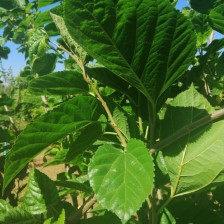
Variety: BlackAustralia